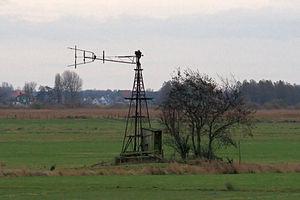
Cet article recense les moulins à vent de la province de Frise, aux Pays-Bas.